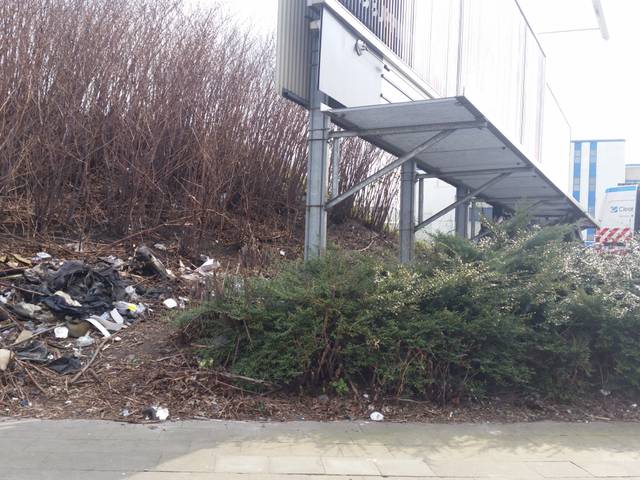
Region: Belgium
Coordinates: 50.828, 4.316